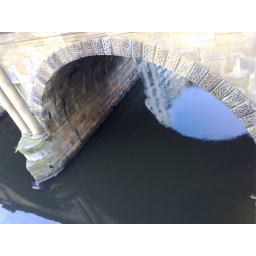
Blackfriars road bridge in Manchester